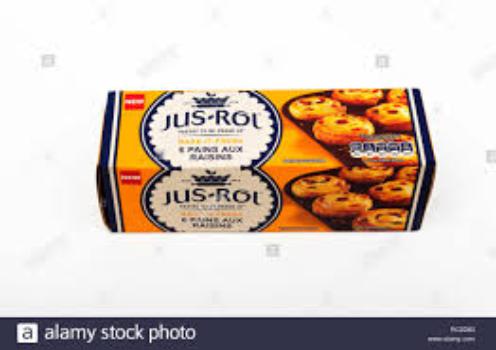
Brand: Jus-Rol
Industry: Food